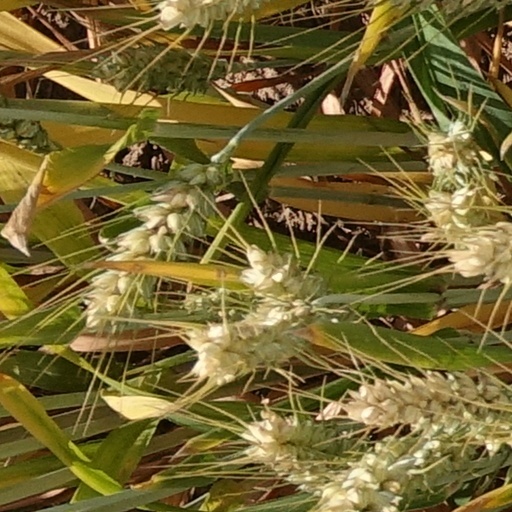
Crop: wheat